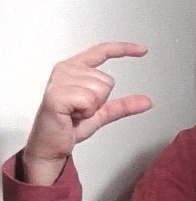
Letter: dal